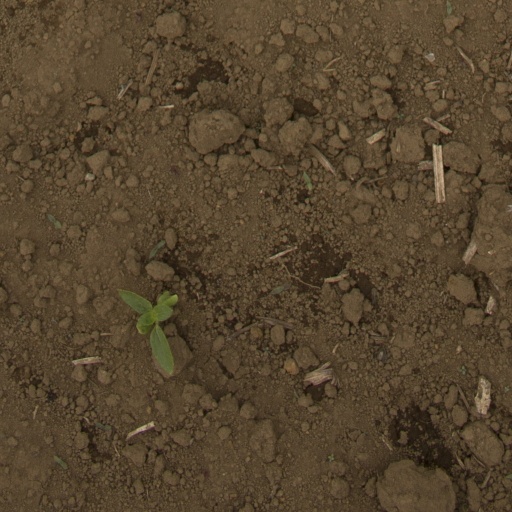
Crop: Jerusalem artichoke